Broadhurst Theatre

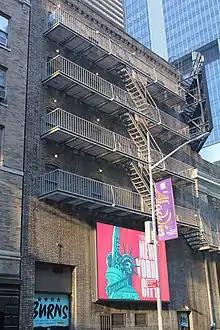
Fire escapes on stage-house facade

The stage house is five stories high. The ground floor of the stage house contains a granite water table with terracotta blocks above it. On this story, there are two metal doors and three windows. The stage house has five sash windows on each of the upper stories. These windows are placed within segmental arches made of brick. There is a metal fire escape in front of the stage house, which leads to the fire escape in front of the auditorium's third story. A parapet with corbels runs above the fifth story of the stage house.